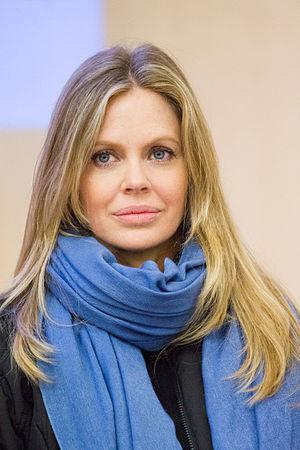
Kristin Bauer van Straten en conférence au Toulouse Game Show 2012 (Toulouse, France)
Kristin Bauer van Straten, de son vrai nom Kristin Neubauer, est une actrice américaine née le 26 novembre 1973. Elle est surtout connue pour son rôle de Pam dans la série télévisée True Blood, et de Maléfique, la méchante sorcière de La Belle au Bois Dormant dans la série télévisée Once Upon a Time.